St. Mary's Rectory (Iowa City, Iowa)

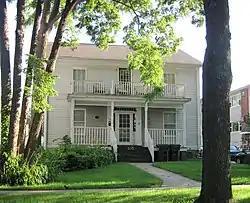

The former St. Mary's Rectory is a historic building located in Iowa City, Iowa, United States. Now a private home, the residence housed the Catholic clergy that served St. Mary's Catholic Church from 1854 to 1892. At that time the house was located next to the church, which is four blocks to the west. It was listed on the National Register of Historic Places in 1995.